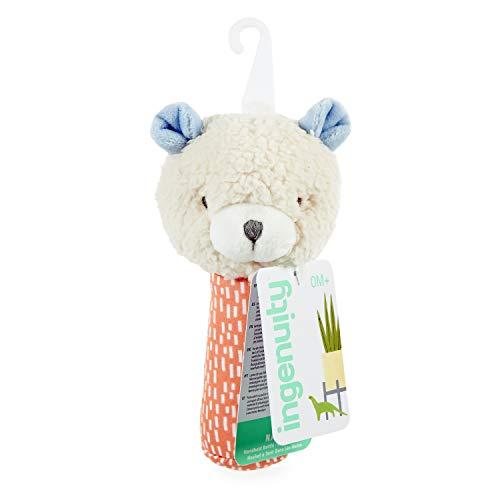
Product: Ingenuity Premium Soft Plush Handheld Rattle - Nate The Teddy Bear, Ages Newborn +
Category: Toys & Games | Stuffed Animals & Plush Toys | Stuffed Animals & Teddy Bears
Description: Baby's first stuffed animal has a classic rattle design.
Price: $4.99